Fronto-cerebellar dissociation

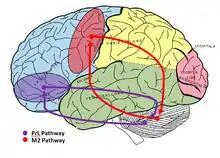
The M2 pathway is shown in red, originating in the pre-motor cortex. The PrL pathway is shown in purple, originating in the medial prefrontal cortex

The PrL cortex and M2 cortex are involved in actions such as eyeblink conditioning, action initiation and termination, conflict-monitoring between automatic and voluntary behavioral strategies, attention, and direct and indirect eye movement control. They are also involved in even higher cognitive functions such as stimulus-outcome encoding and automatization of recurrent actions.